James Du Pré

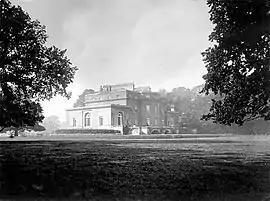
Wilton Park House

He was the son of Josias Du Pre (1721-1780), former Governor of Madras and educated at Eton College (1791) and Christ Church, Oxford (1796-1800). He succeeded his father to Wilton Park in 1780.